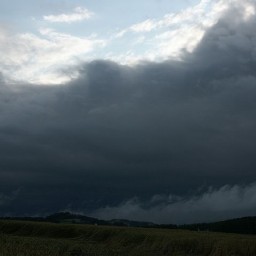
Cloud type: Nimbostratus (Ns)